Hall Davis

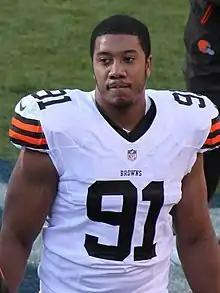
Davis with the Browns in 2012

Hall Lucien Davis (born March 2, 1987) is an American former professional football player who was a defensive end in the National Football League (NFL). He was selected by the St. Louis Rams in the fifth round of the 2010 NFL draft.